Moragne

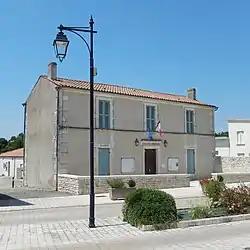
The town hall in Moragne

Moragne is a commune in the Charente-Maritime department in southwestern France.